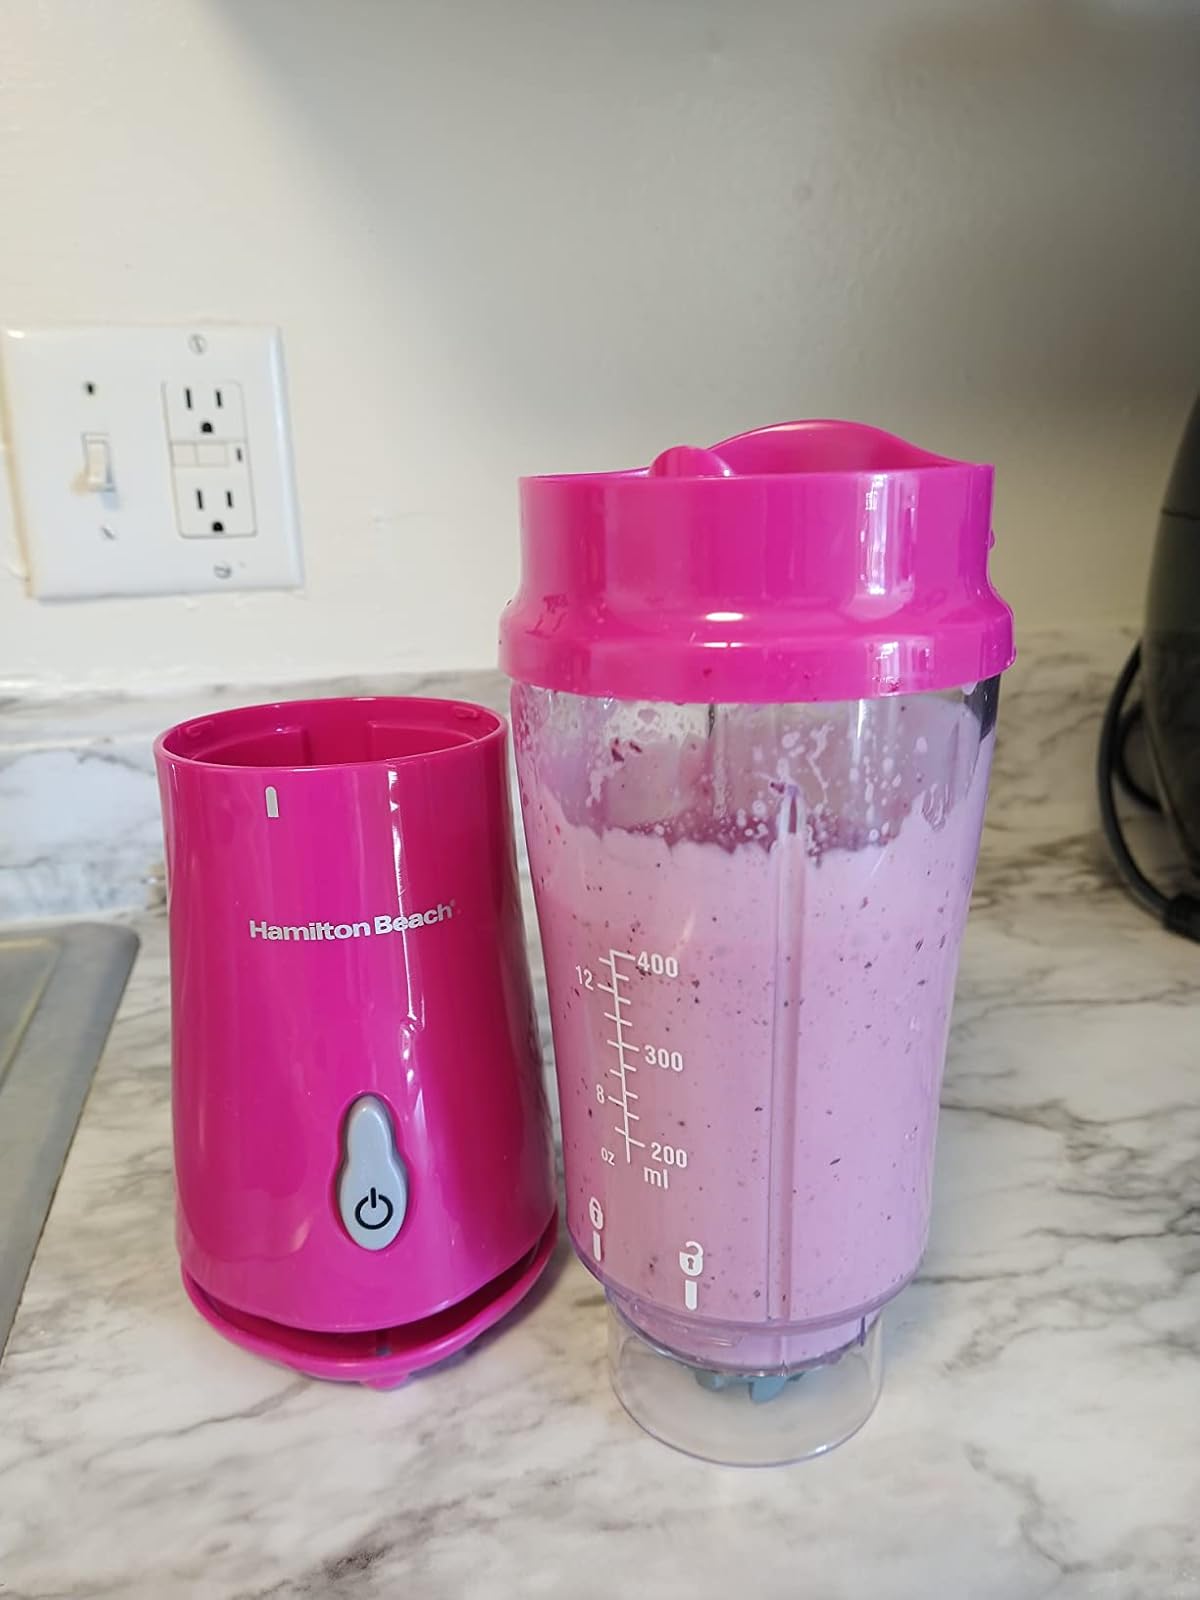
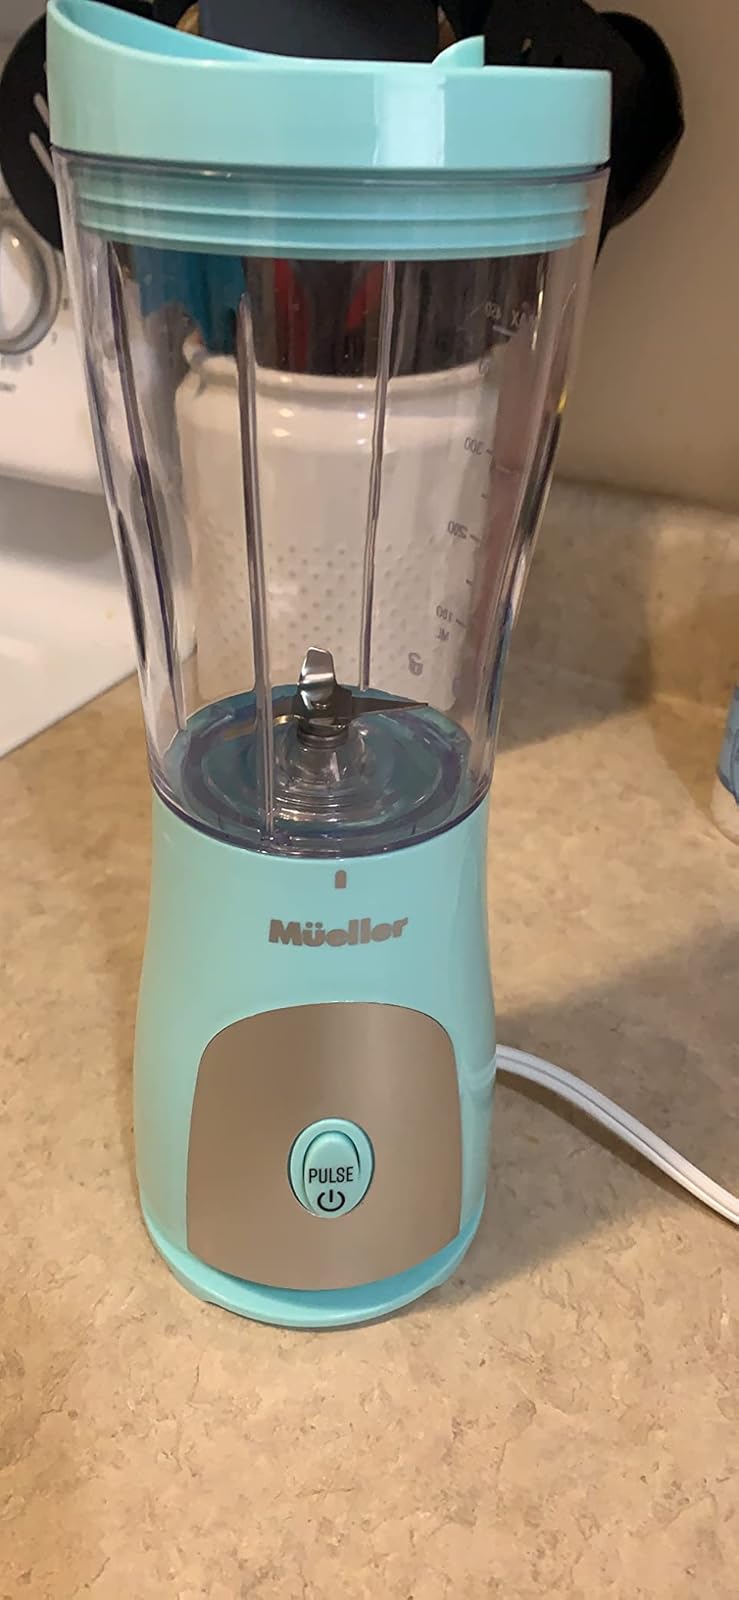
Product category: items_blender
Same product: no